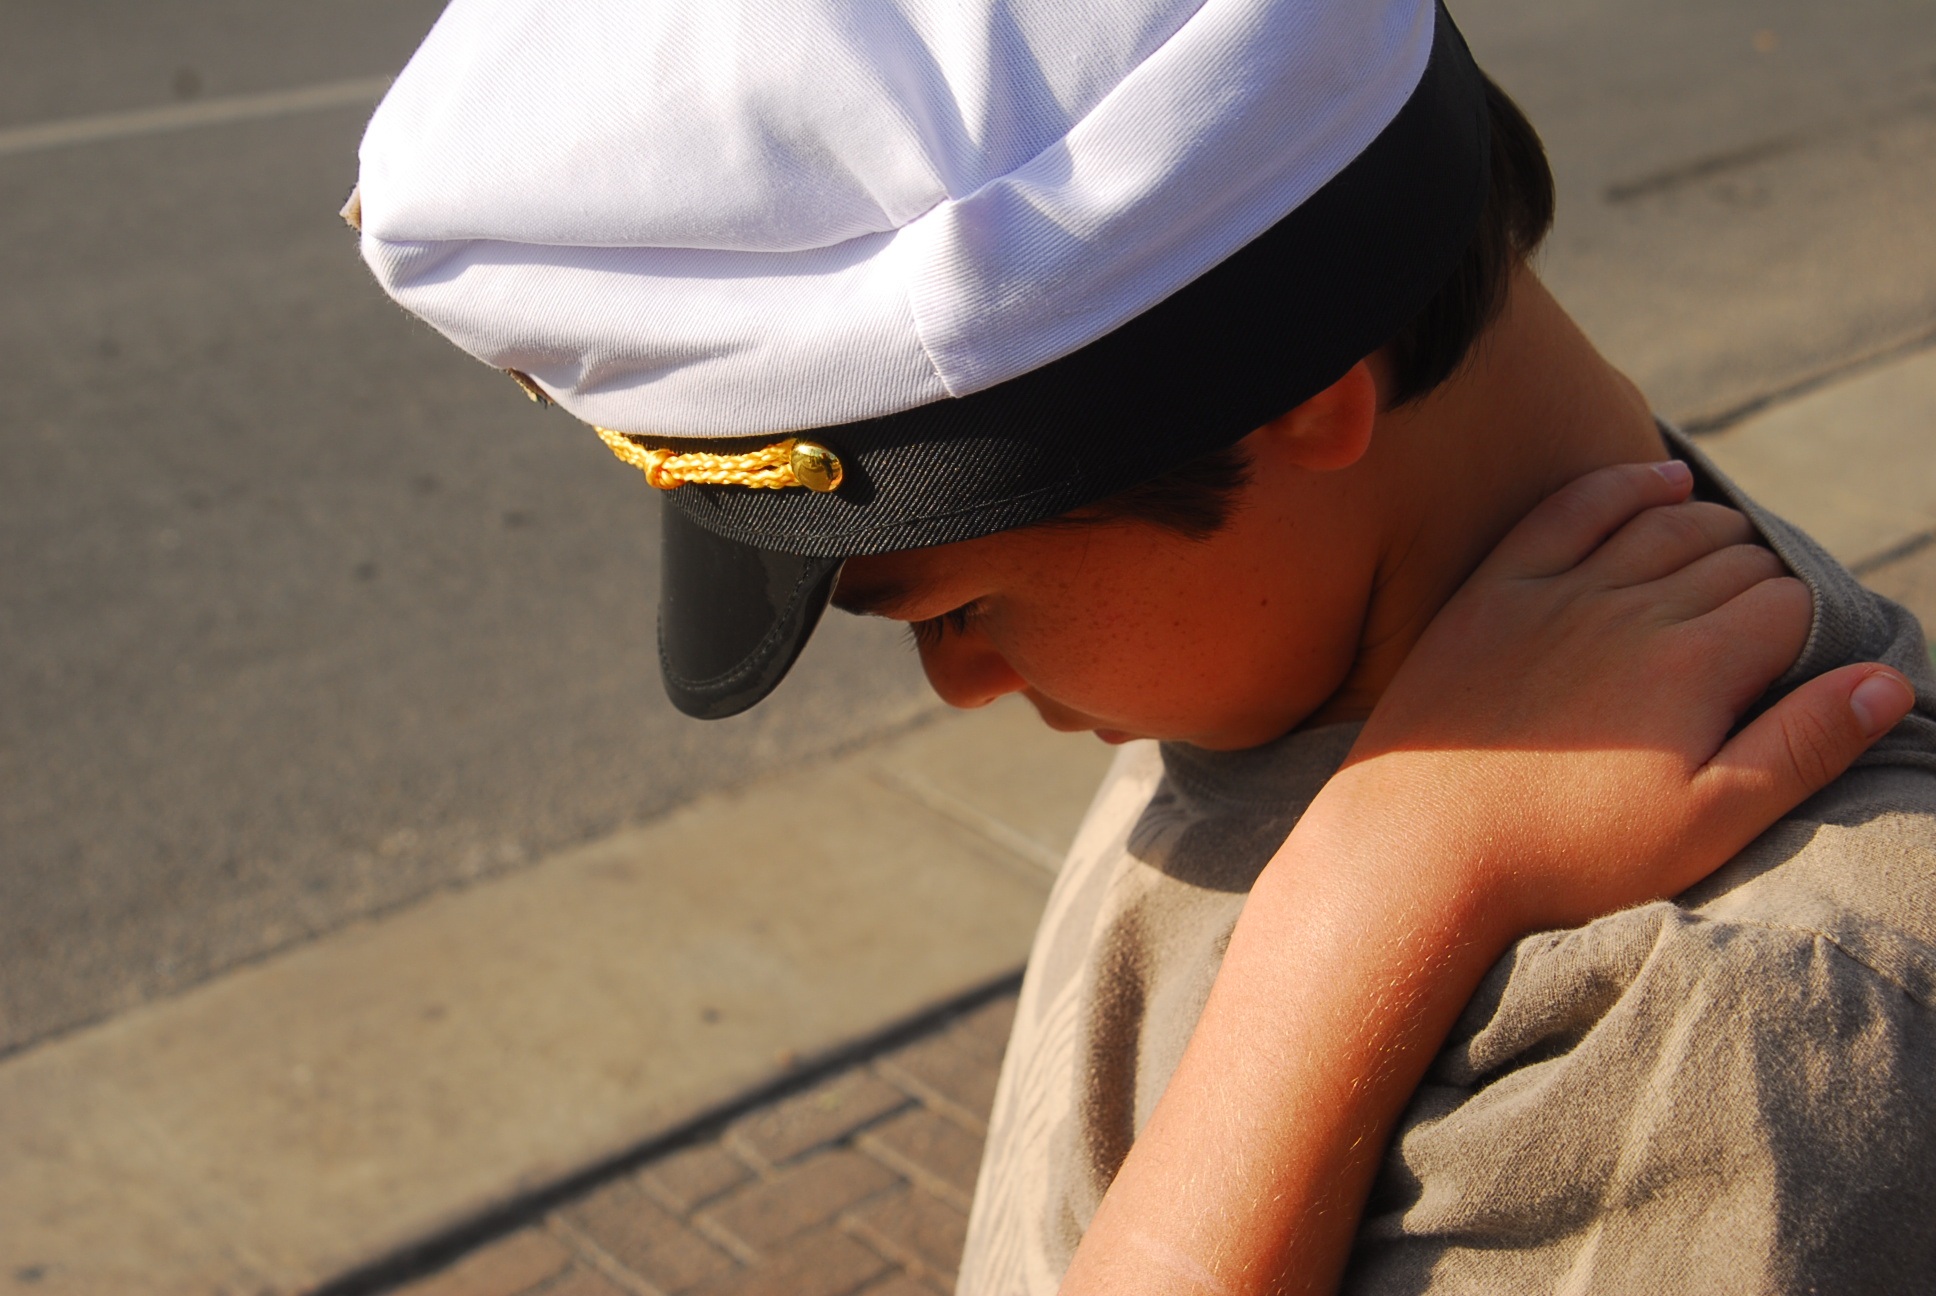
man, person, girl, boy, male, spring, reflection, color, child, hat, innocent, glasses, head, ponderance